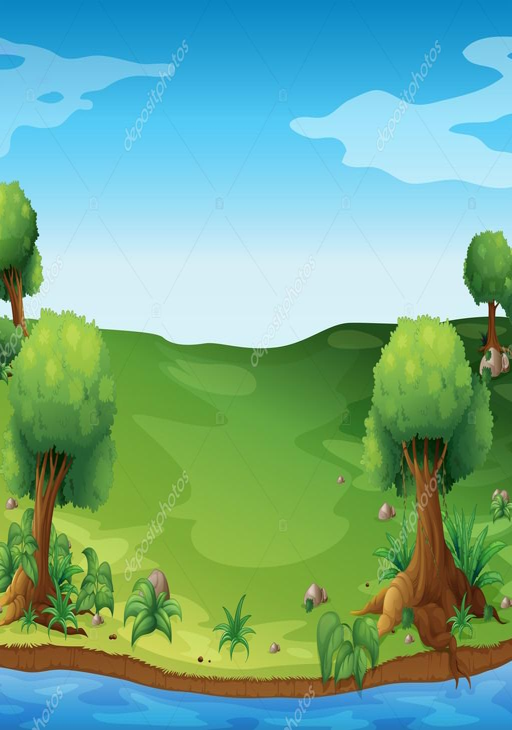
a view of the hills